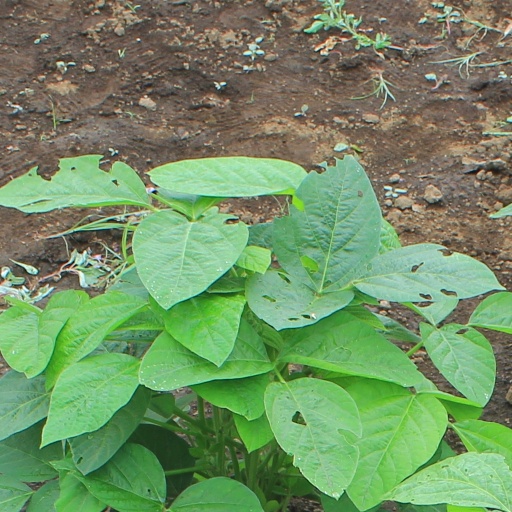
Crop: soybean